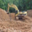
Label: tractor